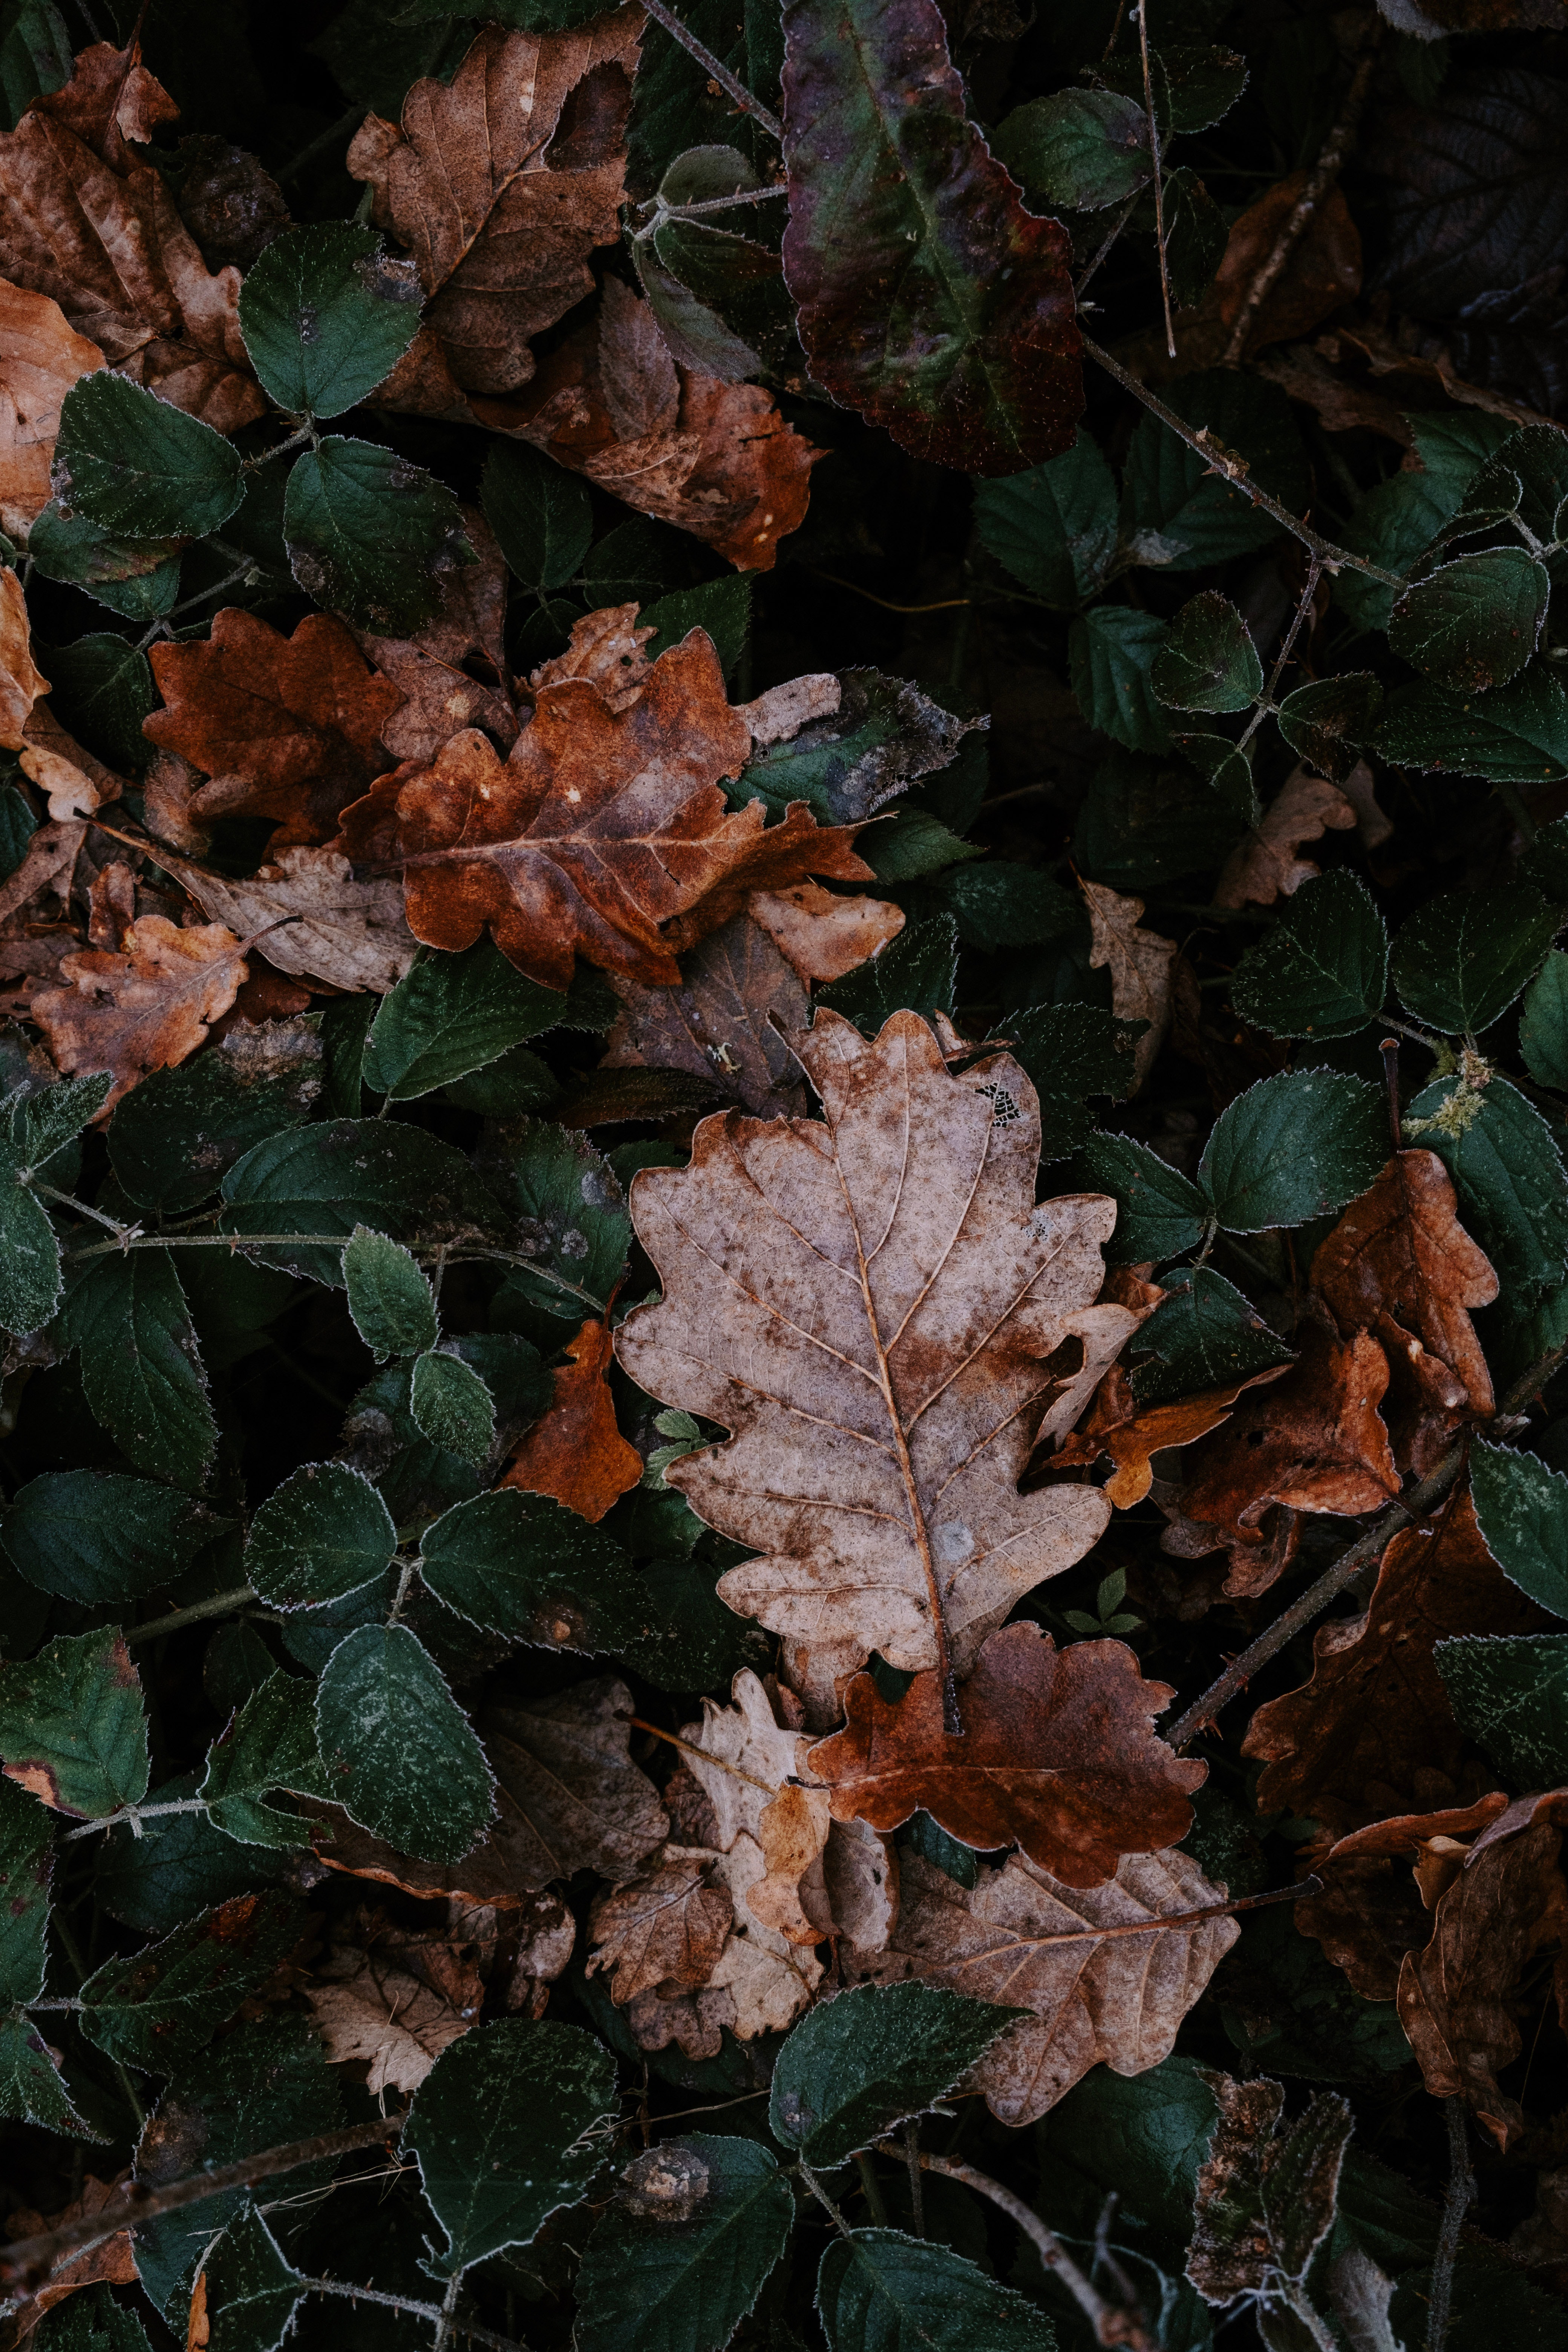
natural, brown, plant, terrestrial plant, groundcover, flowering plant, deciduous, Tints and shades, annual plant, natural material, subshrub, plant pathology, vascular plant, twig, flower, shrub, autumn, grass